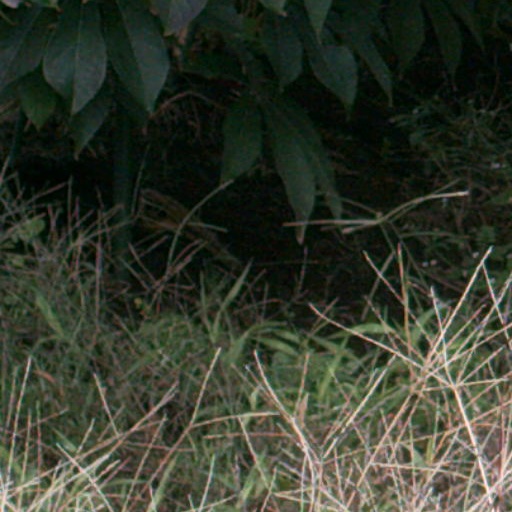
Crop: cassava